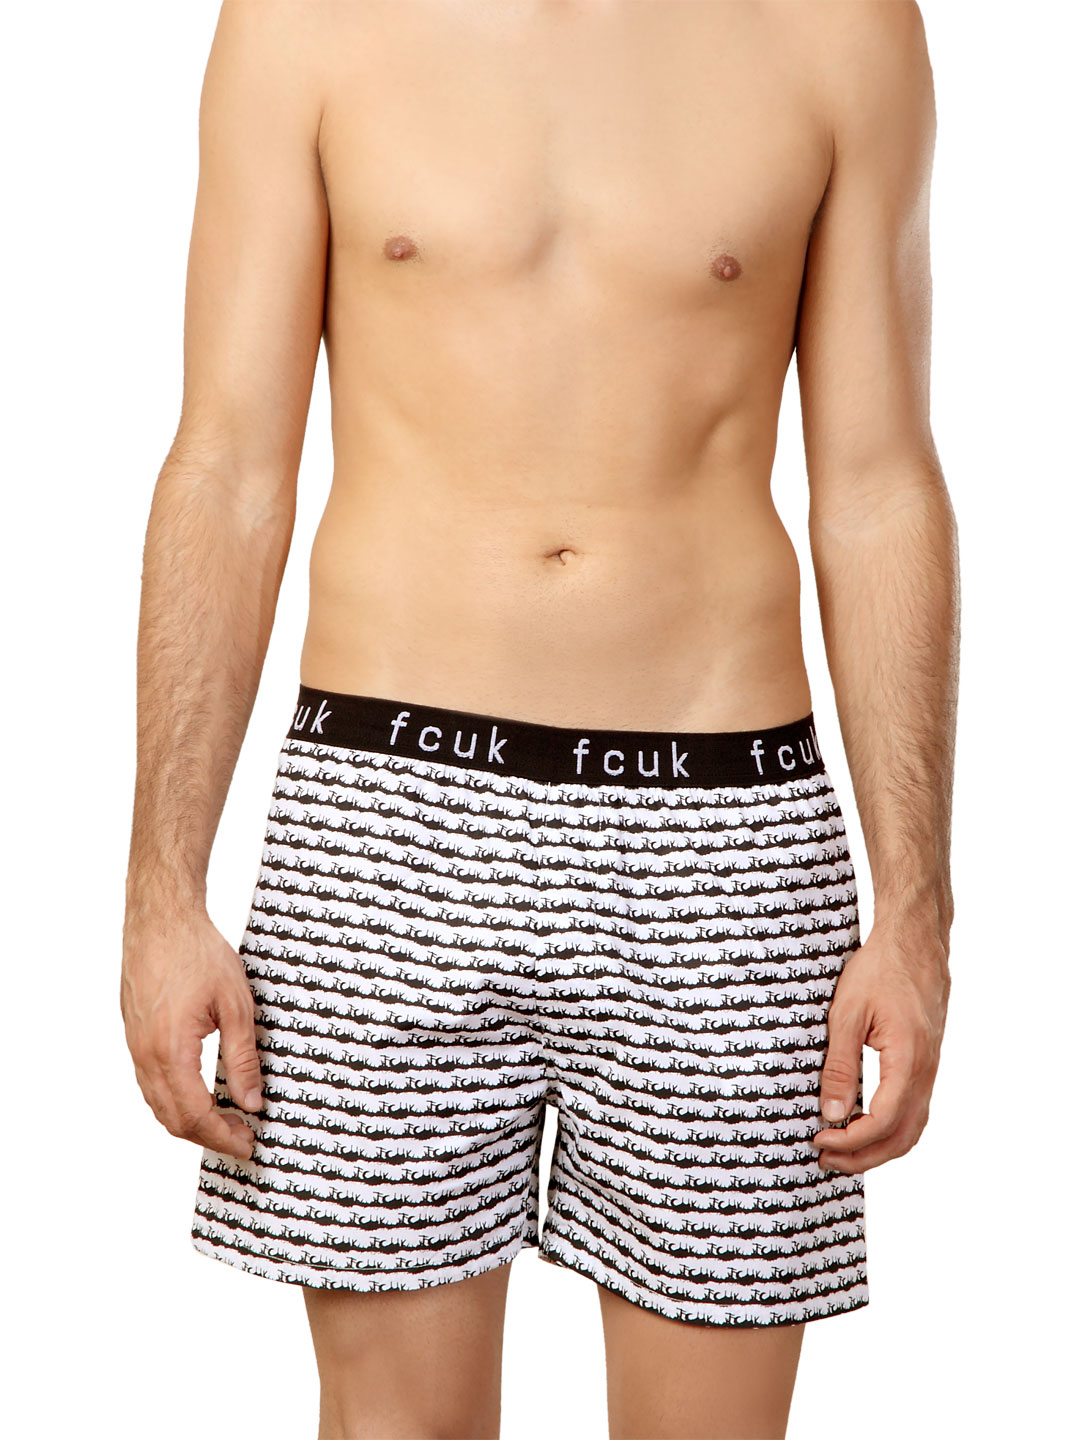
FCUK Black & White Boxers
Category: Apparel / Innerwear / Boxers
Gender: Men
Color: Black
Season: Summer 2016
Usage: Casual